Michio Hikitsuchi

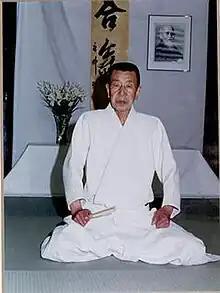
Michio Hikitsuchi

was an aikido instructor and was the chief instructor of the Kumano Juku Dojo, in Shingu, Wakayama Prefecture, Japan, for fifty years.